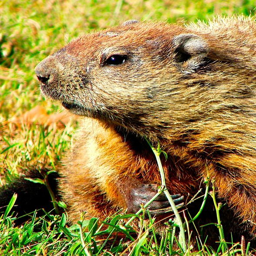
did you know that this is the first time holiday coincides in half a century of these bowls ? also , it 's got themes that mirror holidays .